Marikana massacre

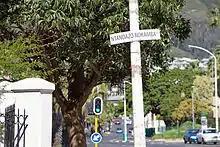
A work of protest art in Cape Town remembers one of the casualties.

The ANC's political partners in the Tripartite Alliance tended to suggest that AMCU was responsible for the tragedy. The South African Communist Party called for AMCU's leaders to be arrested for their role in the strike. Cosatu supported the police account of events, saying that the police had first used tear gas and water cannons on the miners, who "retaliated" with live ammunition. Baleni, NUM's general secretary, likewise defended the police, telling Kaya FM that, "The police were patient, but these people were extremely armed with dangerous weapons". Arguing that AMCU had instigated the bloodshed, NUM spokesman Lesiba Seshoka said, "These people said today they want to die on the hilltop. They said they will bring their children to die there. That is why we say the ringleaders must be arrested."